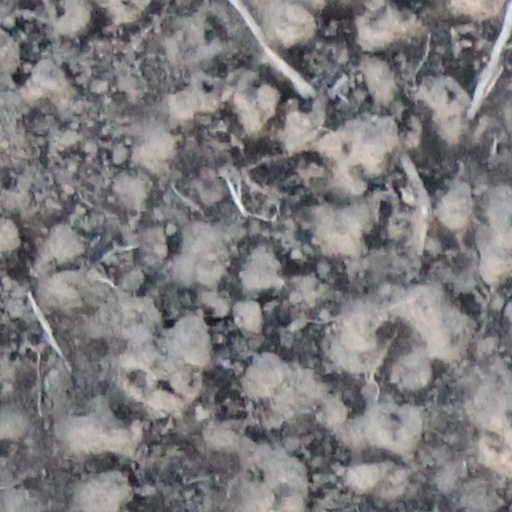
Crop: wheat